Gopal Chandra Lamichhane

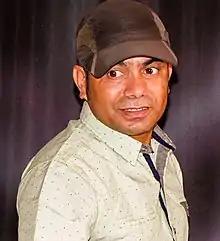

Gopal Chandra Lamichhane (born: 14 January 1974) is the general secretary of Nepal Film Directors Guild. He started his career in film in 1989.